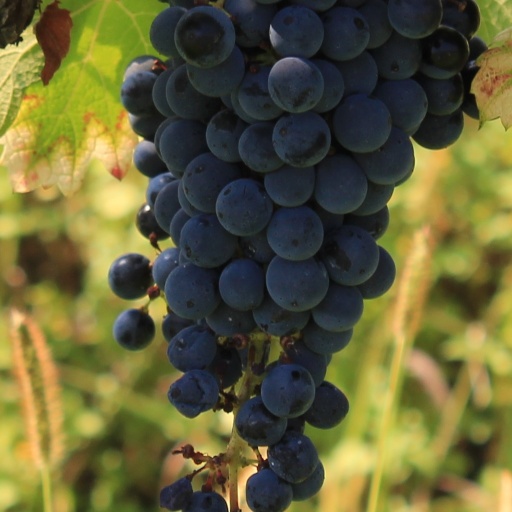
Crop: grape